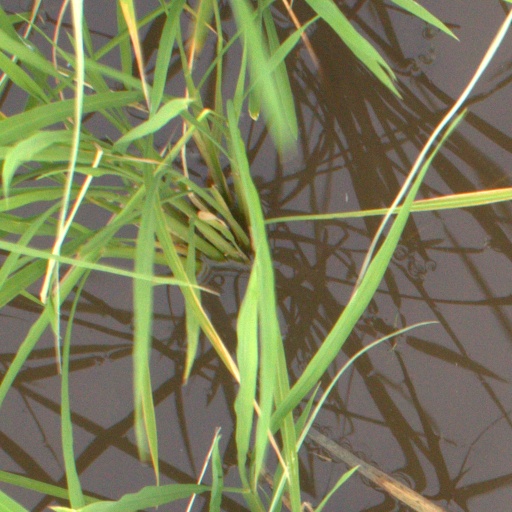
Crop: rice